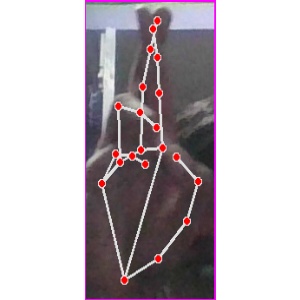
अक्षर: र